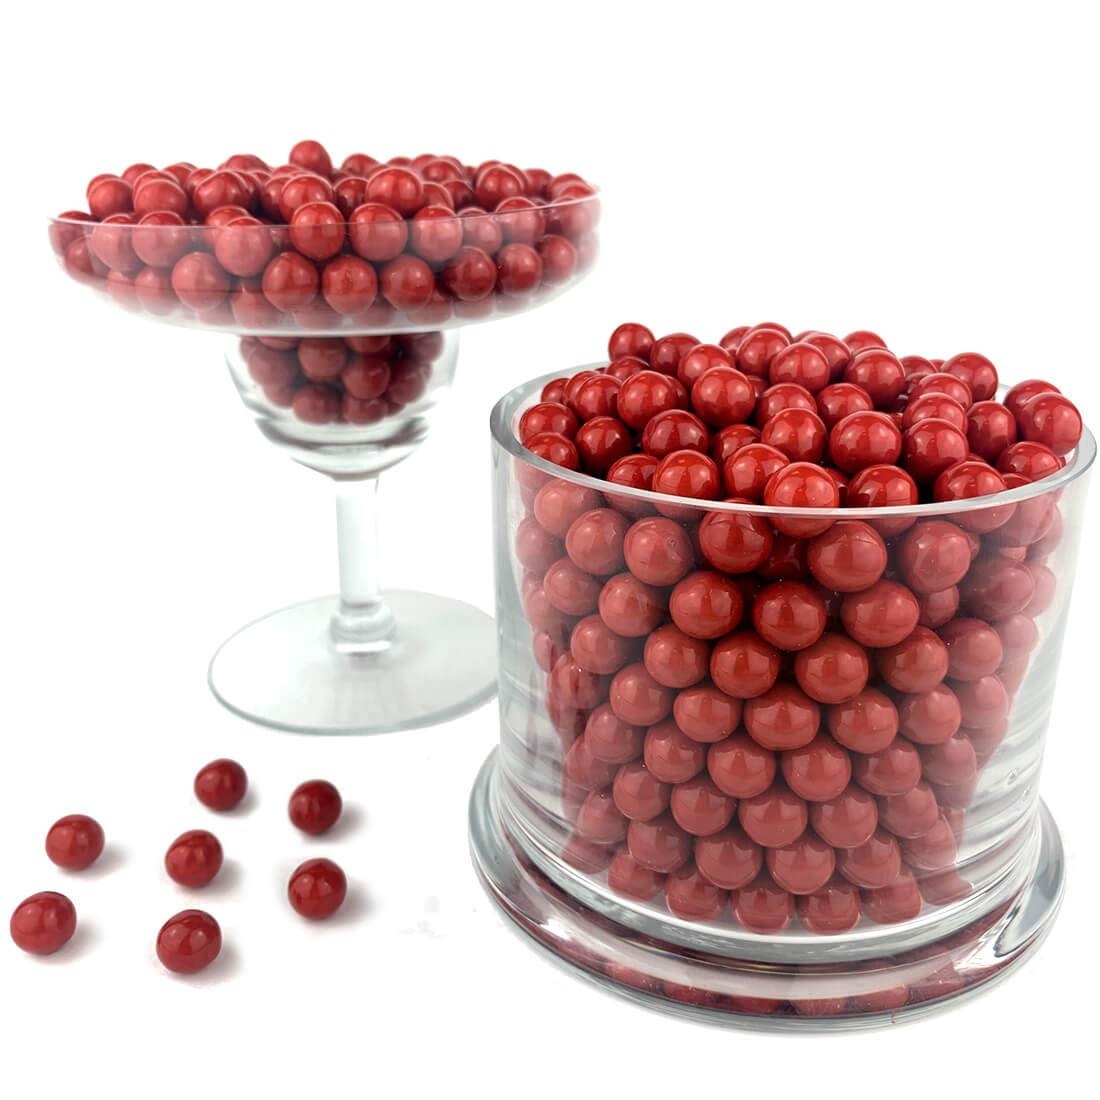
Item Name: Color It Candy Red Sixlets 2 Lb Bag - Perfect For Table Centerpieces, Weddings, Birthdays, Candy Buffets, & Party Favors.
Bullet Point 1: DECORATIVE CANDY: Add a decorative touch to birthdays, weddings, baby showers, Christmas parties. Halloween, Valentine's Day, Thanksgiving gender reveals or anniversaries!
Bullet Point 2: CANDY BUFFETS: Give them as party favors, or use Sixlets in candy dishes to tie your beautiful candy buffet all together. See where your creativity takes you!
Bullet Point 3: COLORFUL CANDIES: Mixing possibilities are endless with Red Sixlets. Over 30 color to choose from. (Kosher)
Bullet Point 4: BAKING: Top off frosted cupcakes, bake inside of cookies, or fill inside of gender reveal cakes for the sweetest surprise! Available in Bulk Packages
Bullet Point 5: ANY OCCASION: Color it Candy is perfect for baking, decorating, crafting, candy buffets, party favors, and so much more!
Product Description: Imbue
Value: 32.0
Unit: Ounce

Price: 17.47